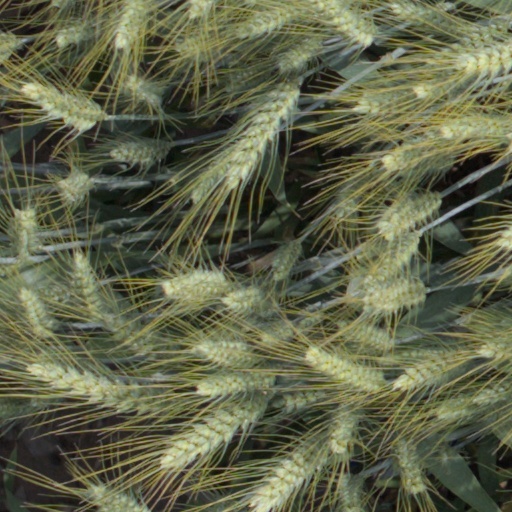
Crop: wheat